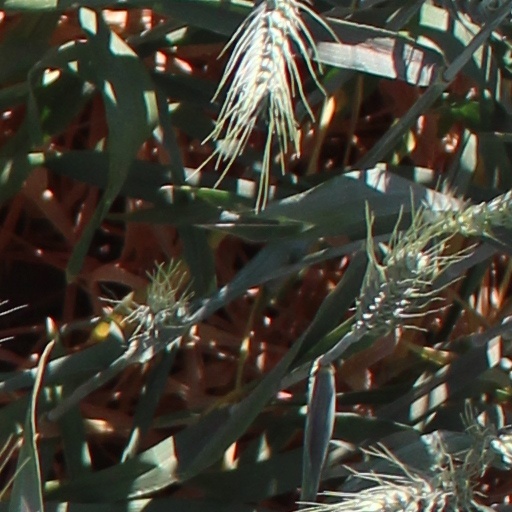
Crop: wheat